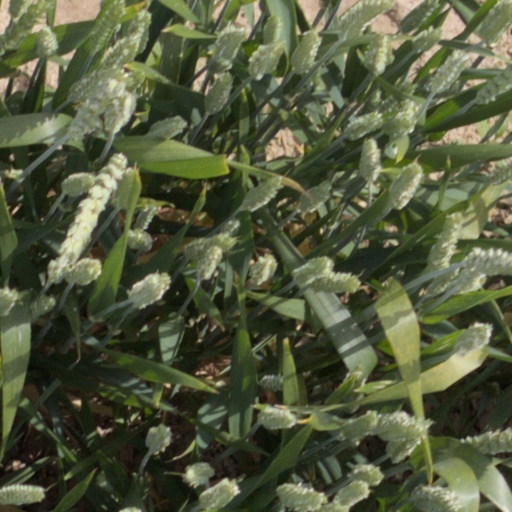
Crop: wheat